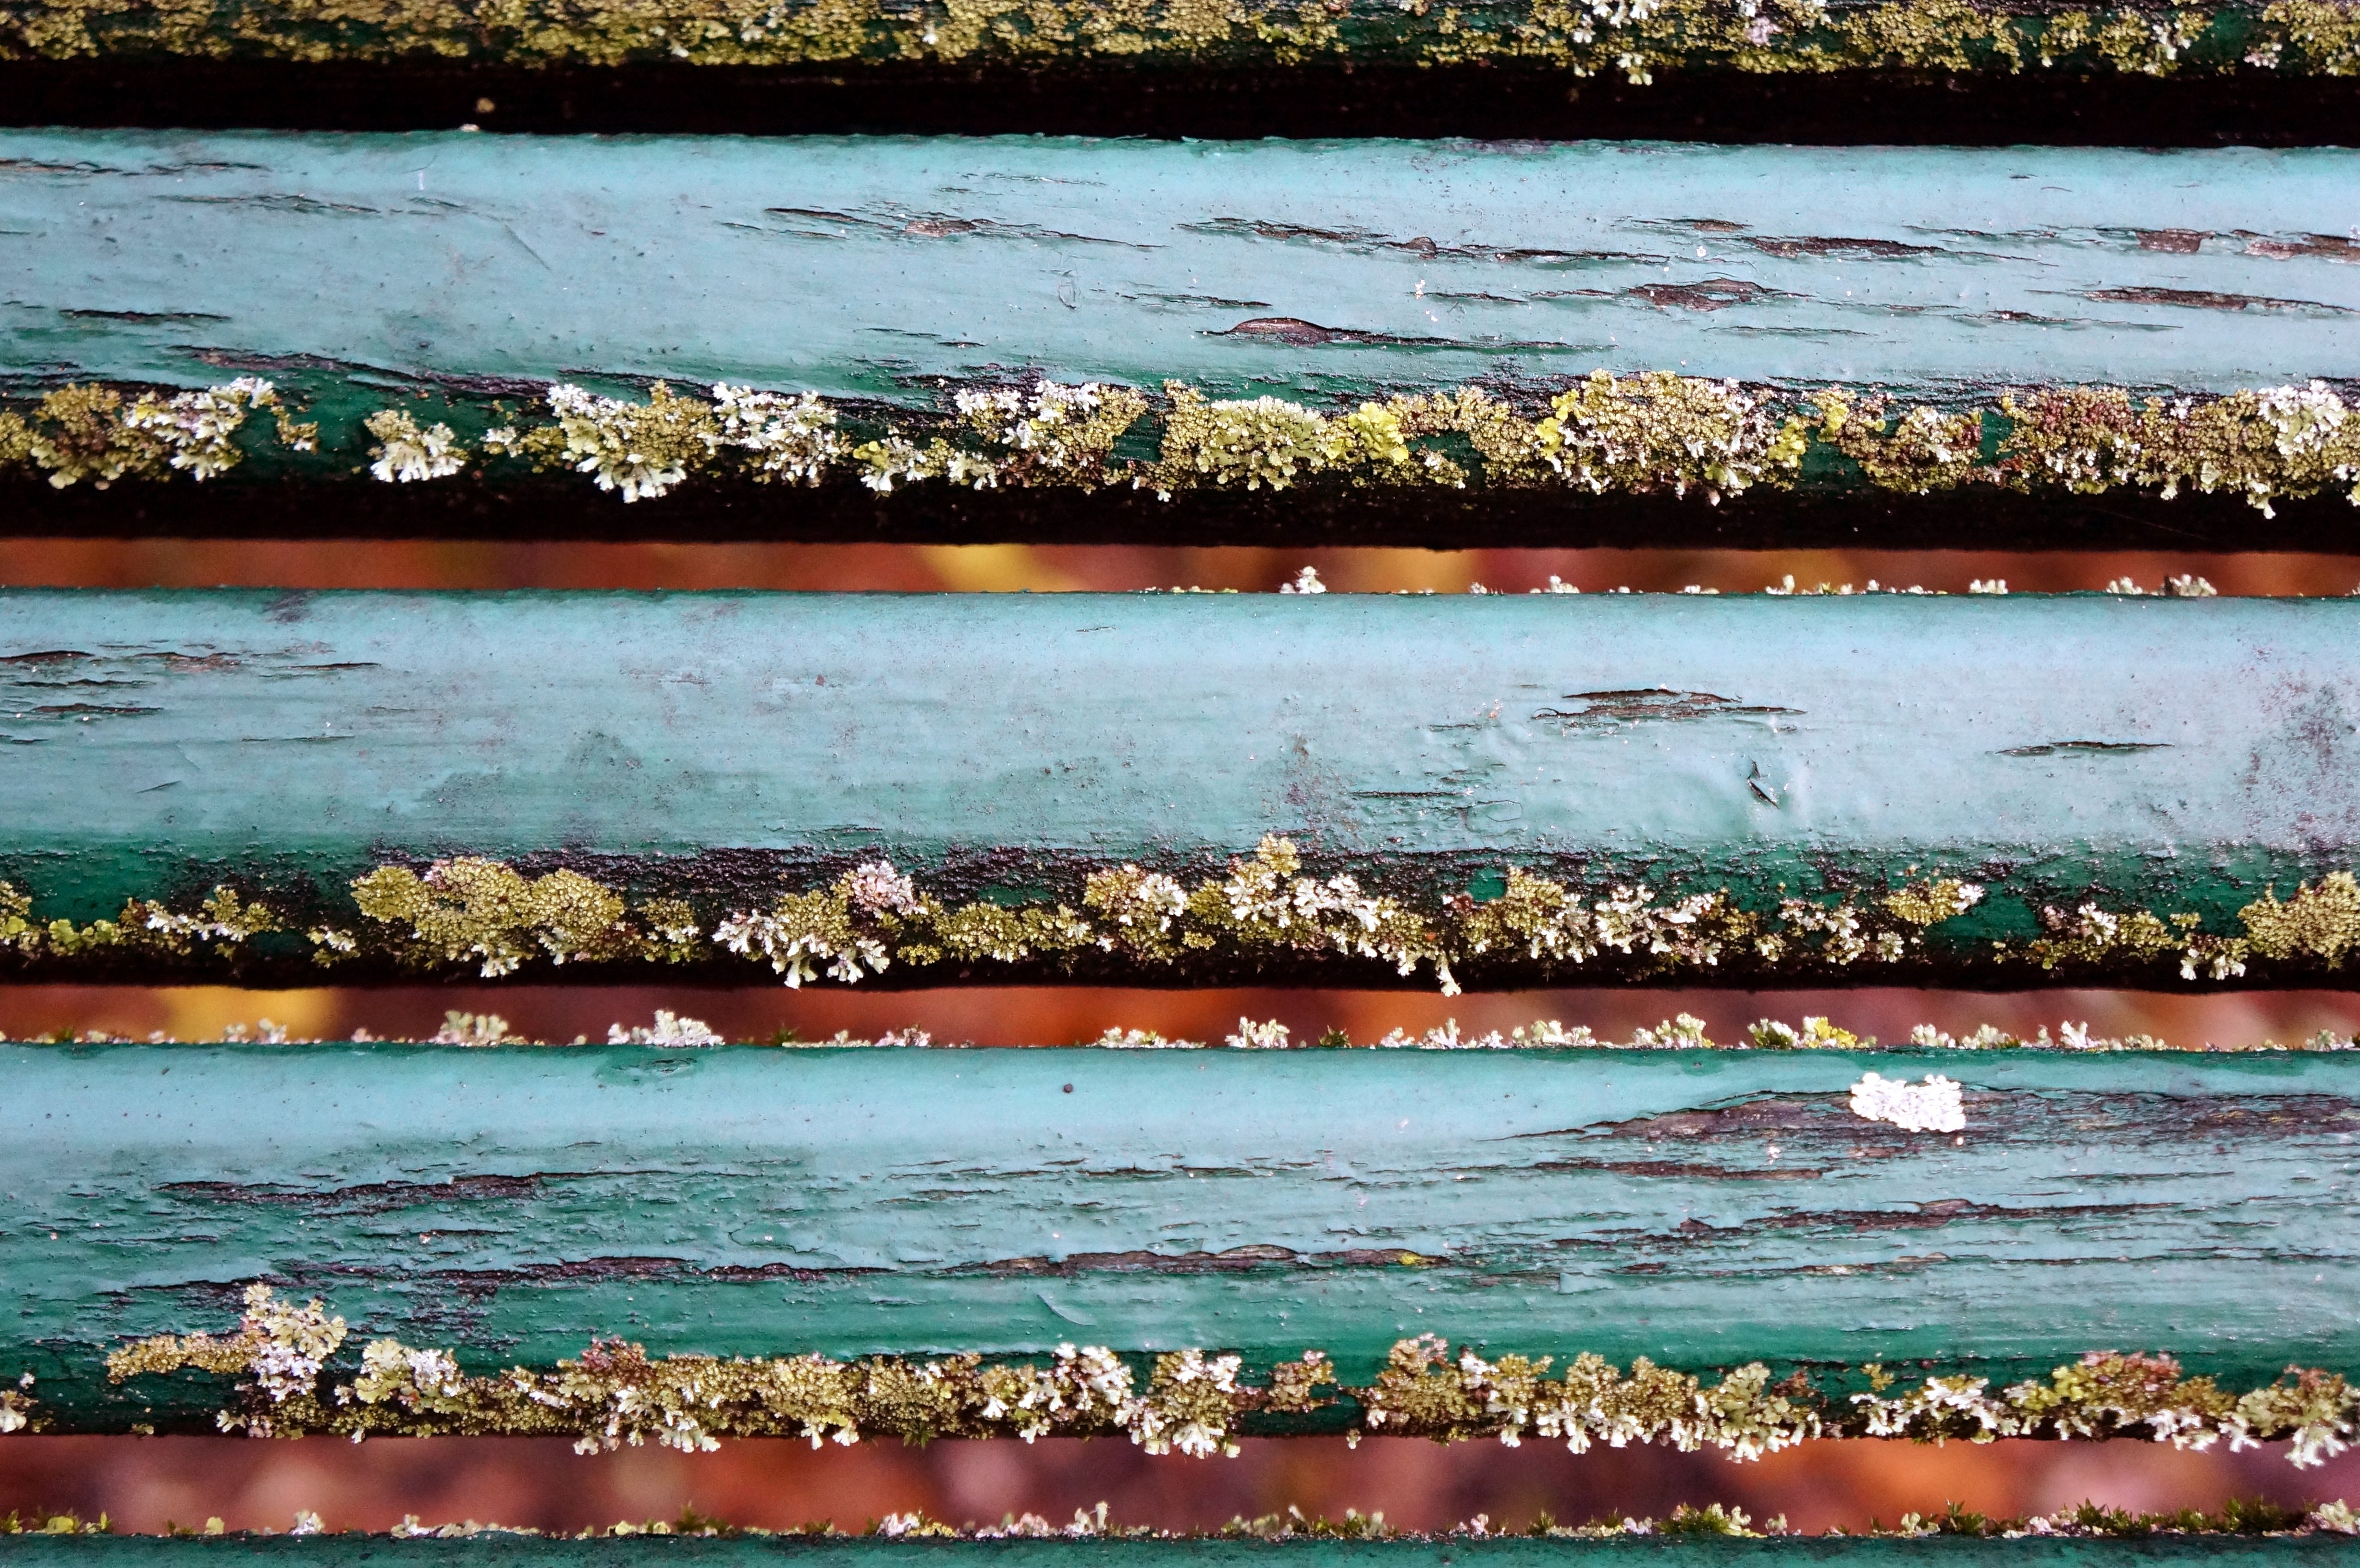
beach, sea, coast, water, ocean, boat, shore, wave, cove, reflection, vehicle, bay, boating